Eddie Jordan

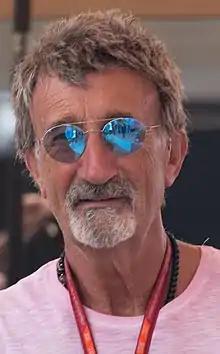
Jordan at the 2017 United States Grand Prix.

In 2009, Jordan returned to the F1 scene as a pundit for BBC Sport's "Grand Prix" programme alongside Jake Humphrey (who was later replaced by Suzi Perry) and David Coulthard. Following the end of BBC's F1 coverage at the end of 2015, Jordan moved to Channel 4 F1 for 2016 onwards. He remained with Channel 4 until his death in 2025.